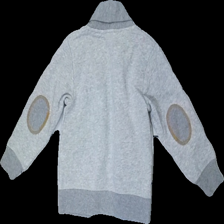
View: back
Type: Cardigan
Category: Children
Brand: H&M
Colors: Grey
Material: 86% Cotton 11% Cont?
Cut: Regular
Size: 98
Season: All
Price range: 50-100
Recommended usage: Reuse
Description: Grey cardigan